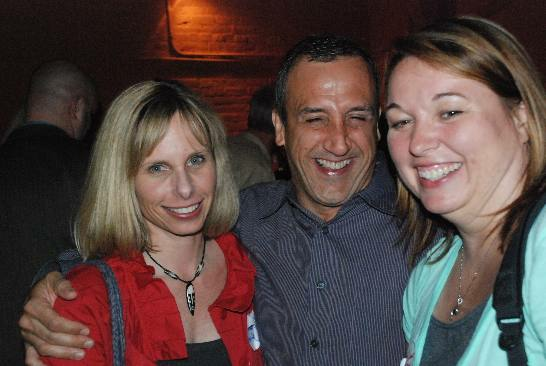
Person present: Yes